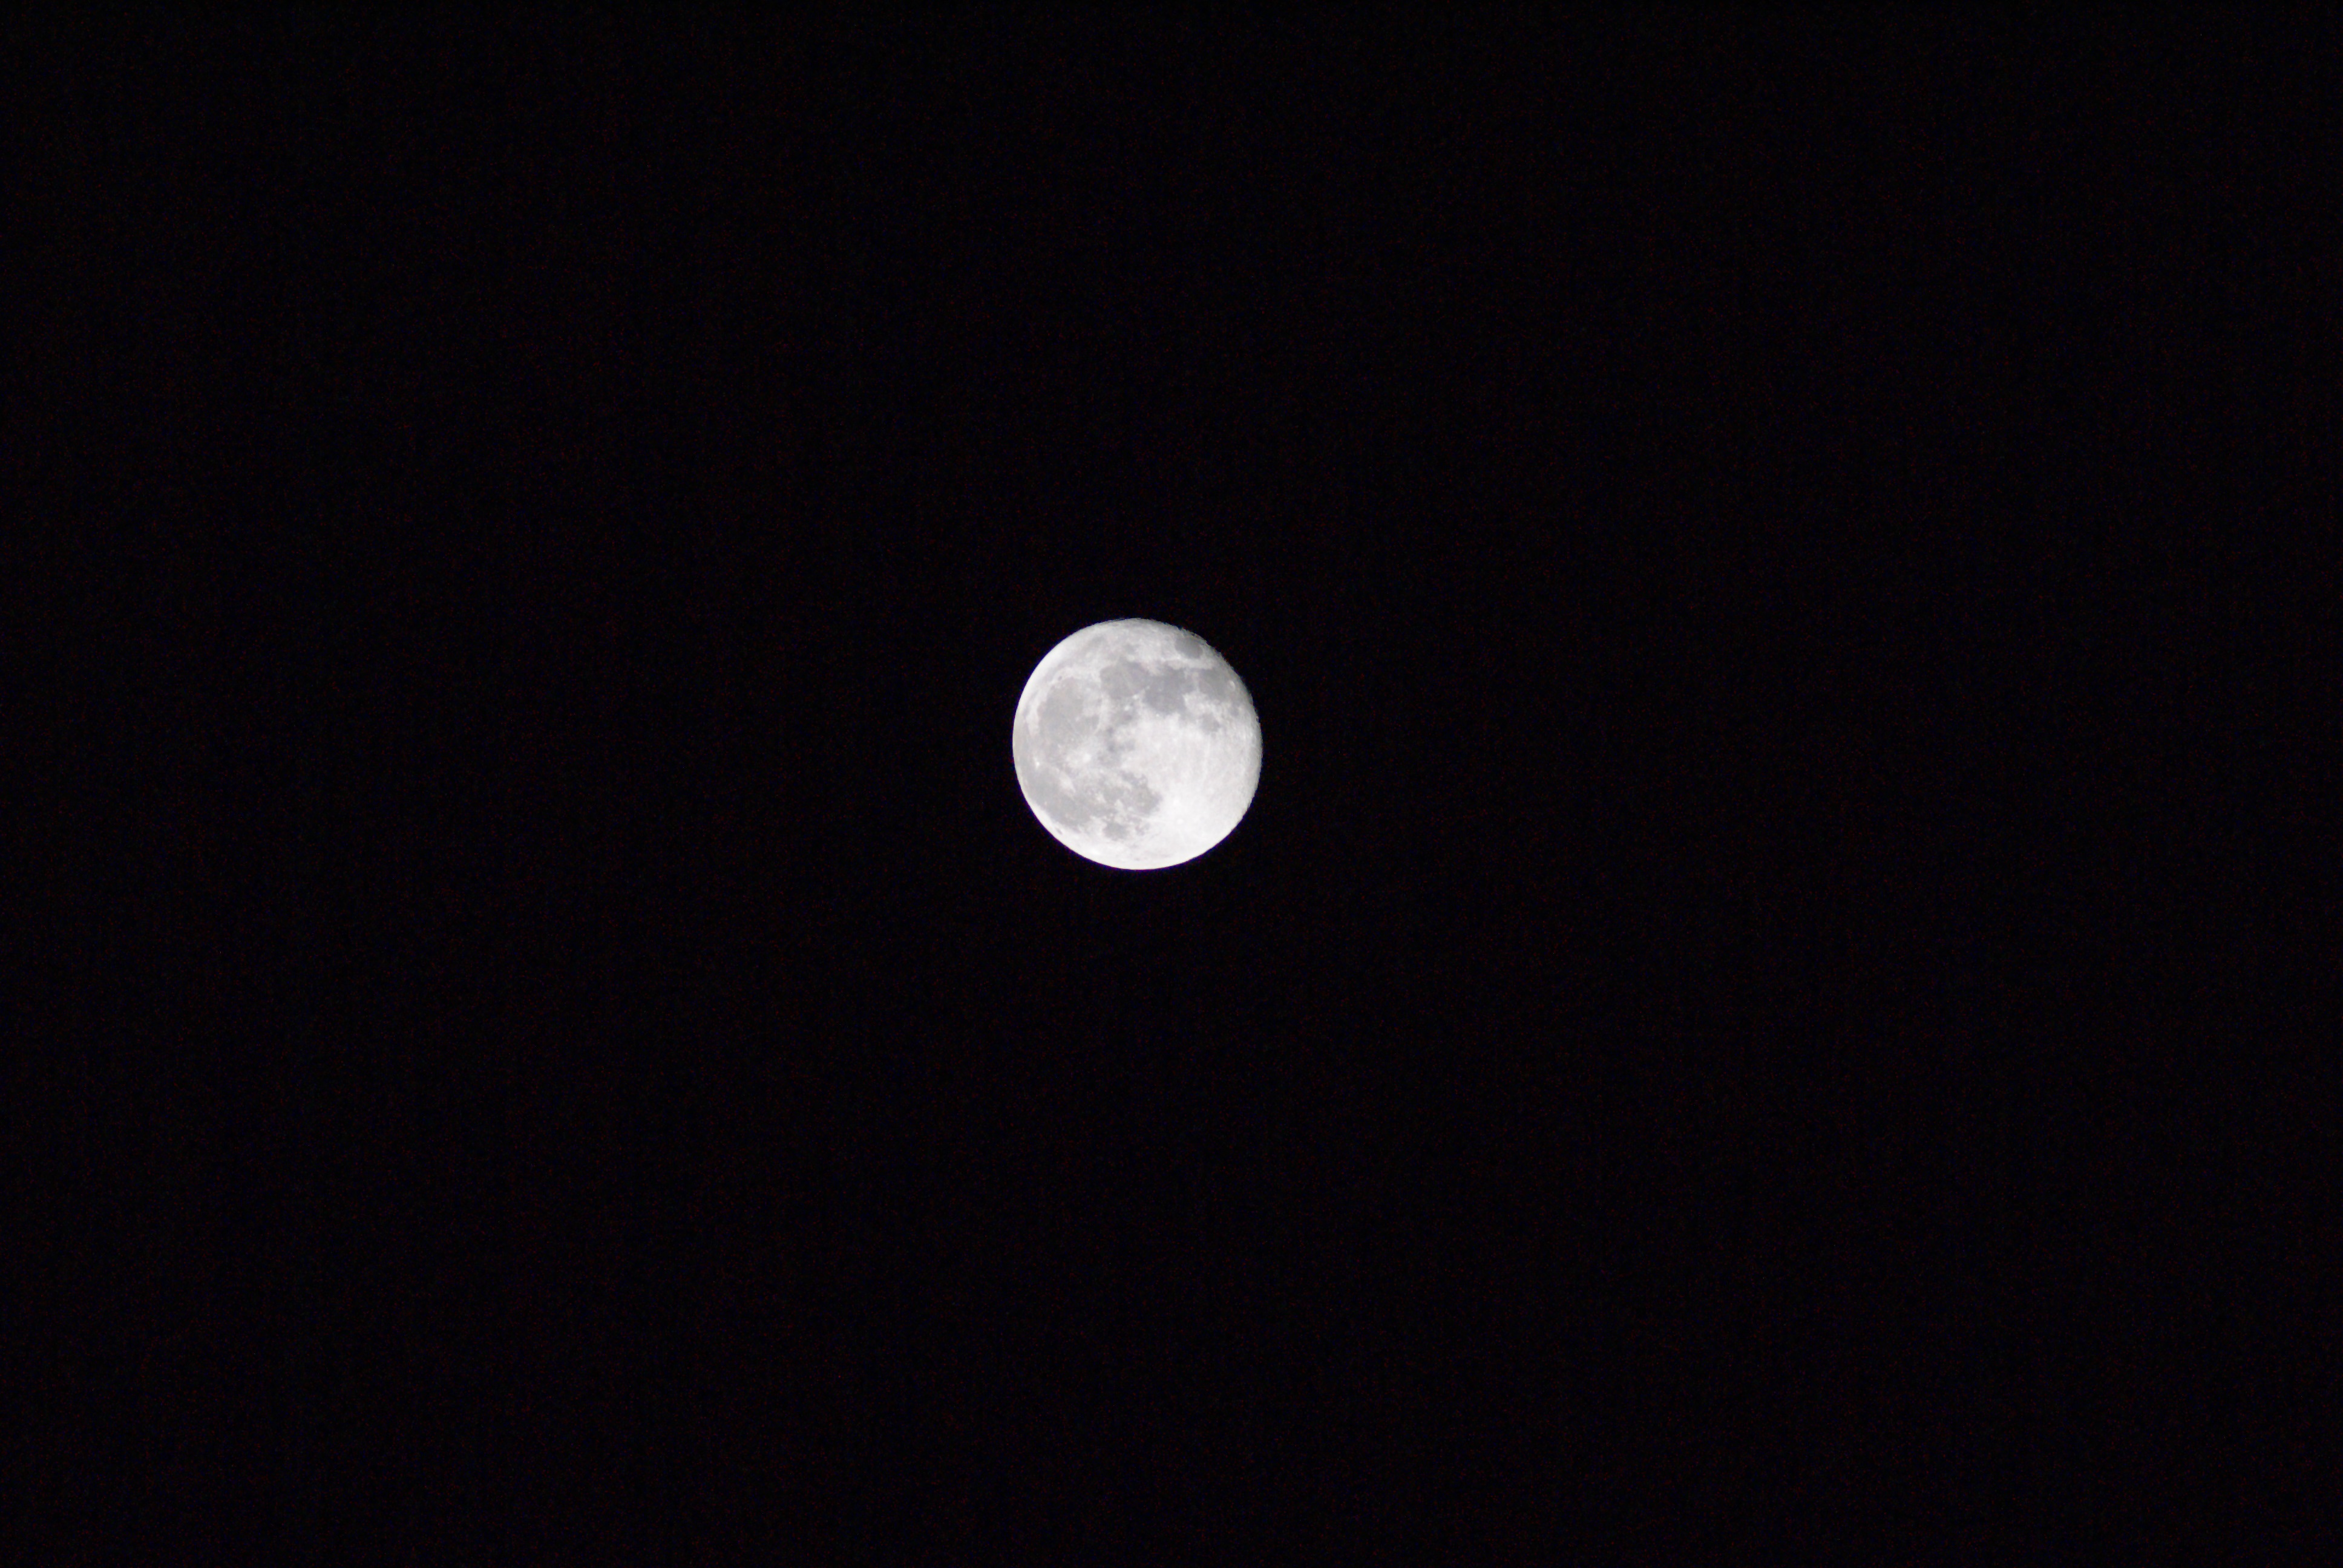
sky, night, atmosphere, darkness, moon, full moon, moonlight, circle, astronomy, crescent, astronomical object, atmosphere of earth, celestial event